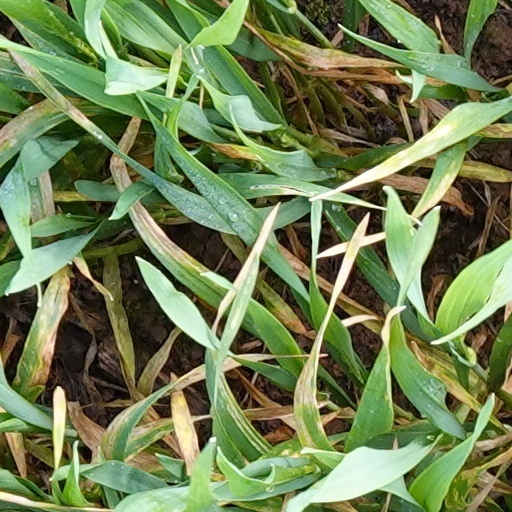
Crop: wheat